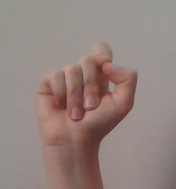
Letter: fa